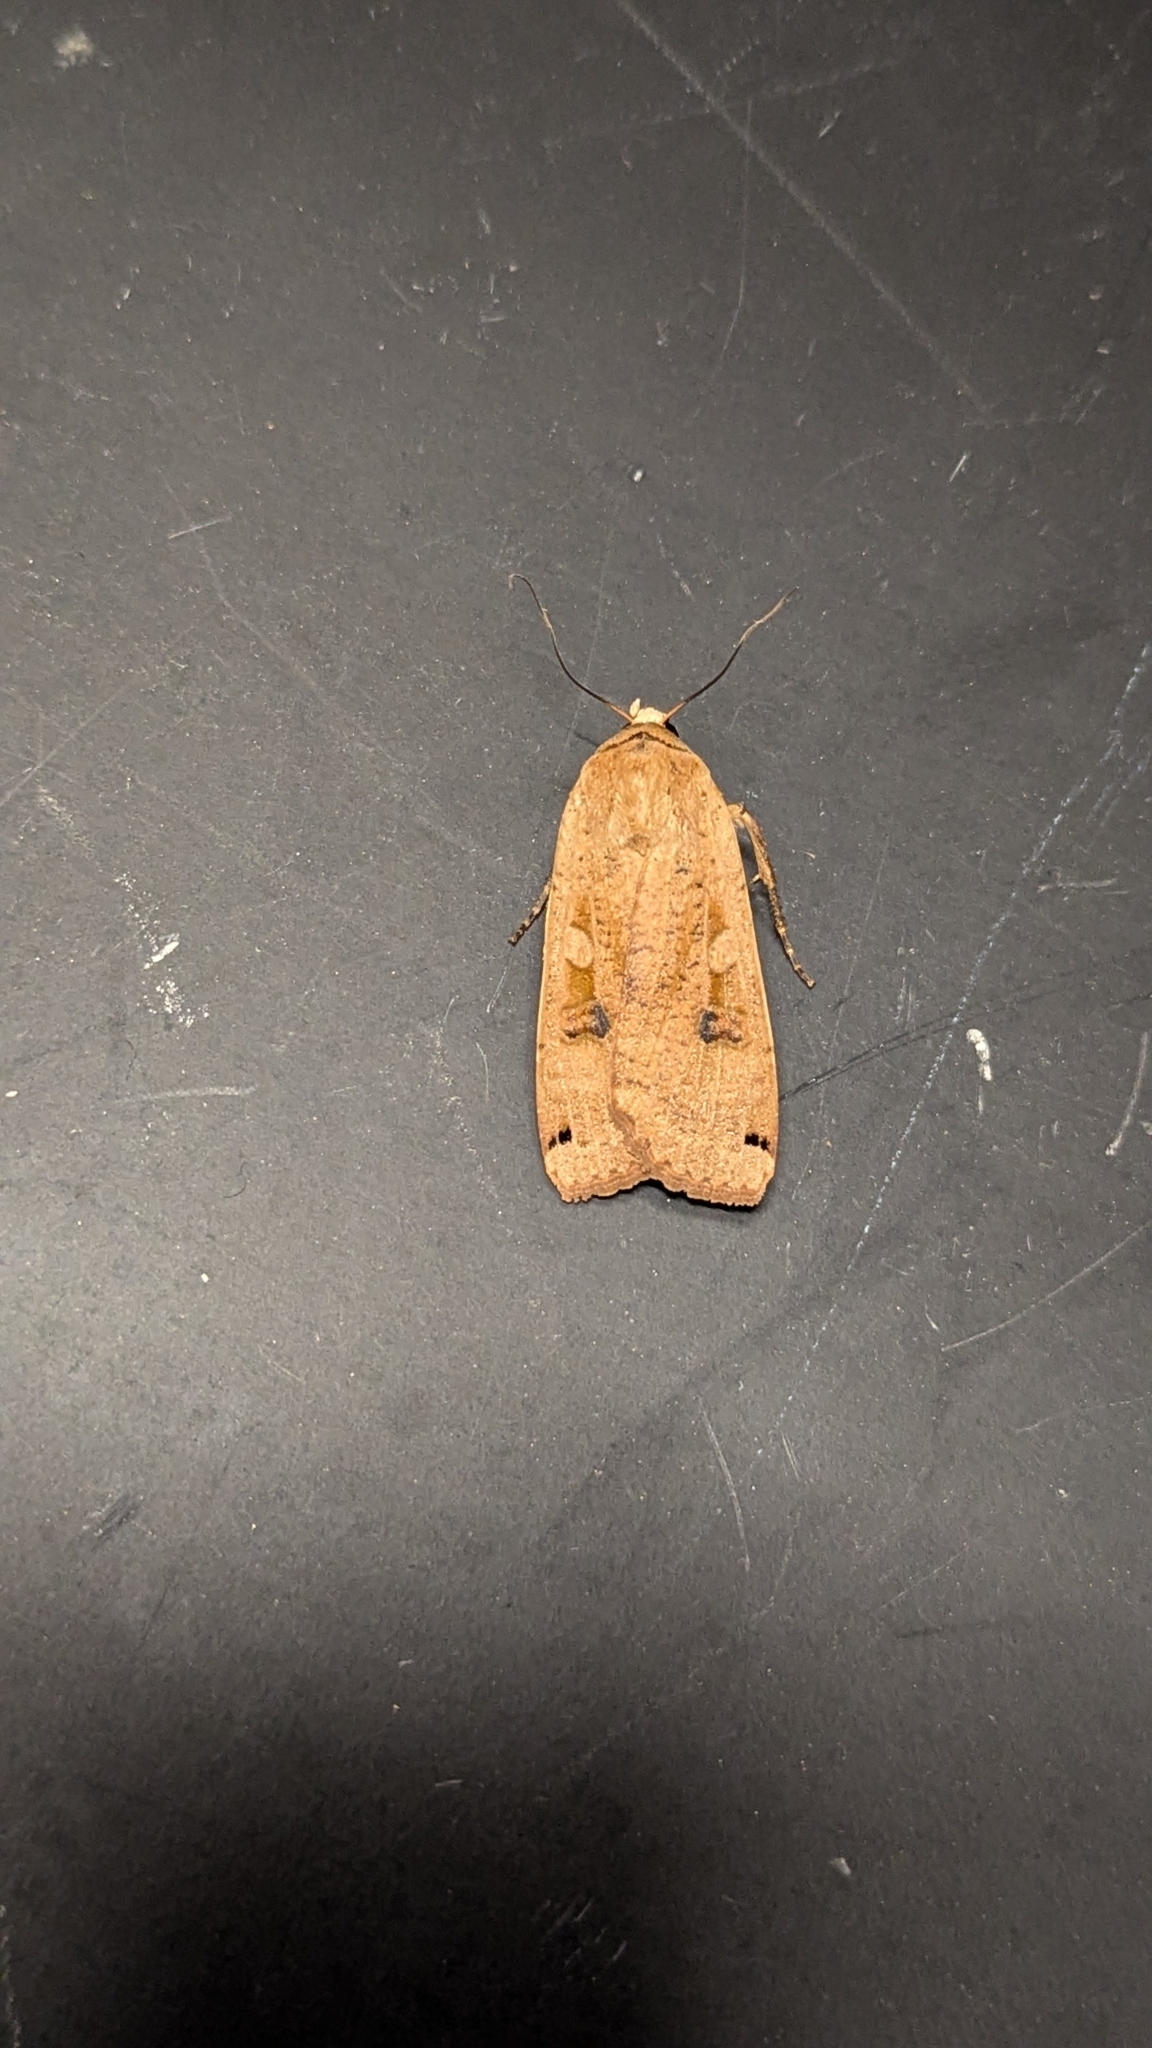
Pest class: cutworms